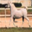
Label: horse